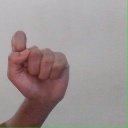
अक्षर: घ